National Day of Reflection

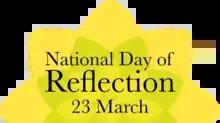
Logo used in 2022

The Day of Reflection in the United Kingdom is a day to remember those who died during the COVID-19 pandemic. It was initiated, as the National Day of Reflection, in 2021 by the Marie Curie charity, and was held on 23 March, the anniversary of the first COVID-19 lockdown in the United Kingdom. In 2024 the word "National" was removed and the date of the fourth day was changed to Sunday 3 March 2024. The event is supported by the Church of England.